Muna (band)

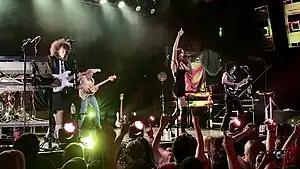
MUNA performing in Minneapolis, 2022

Muna (stylized as MUNA) is an American indie pop band consisting of Katie Gavin, Josette Maskin, and Naomi McPherson. They released two studio albums with RCA Records, "About U" (2017) and "Saves the World" (2019), before signing with independent label Saddest Factory Records, which released their third studio album, "Muna", in June 2022.